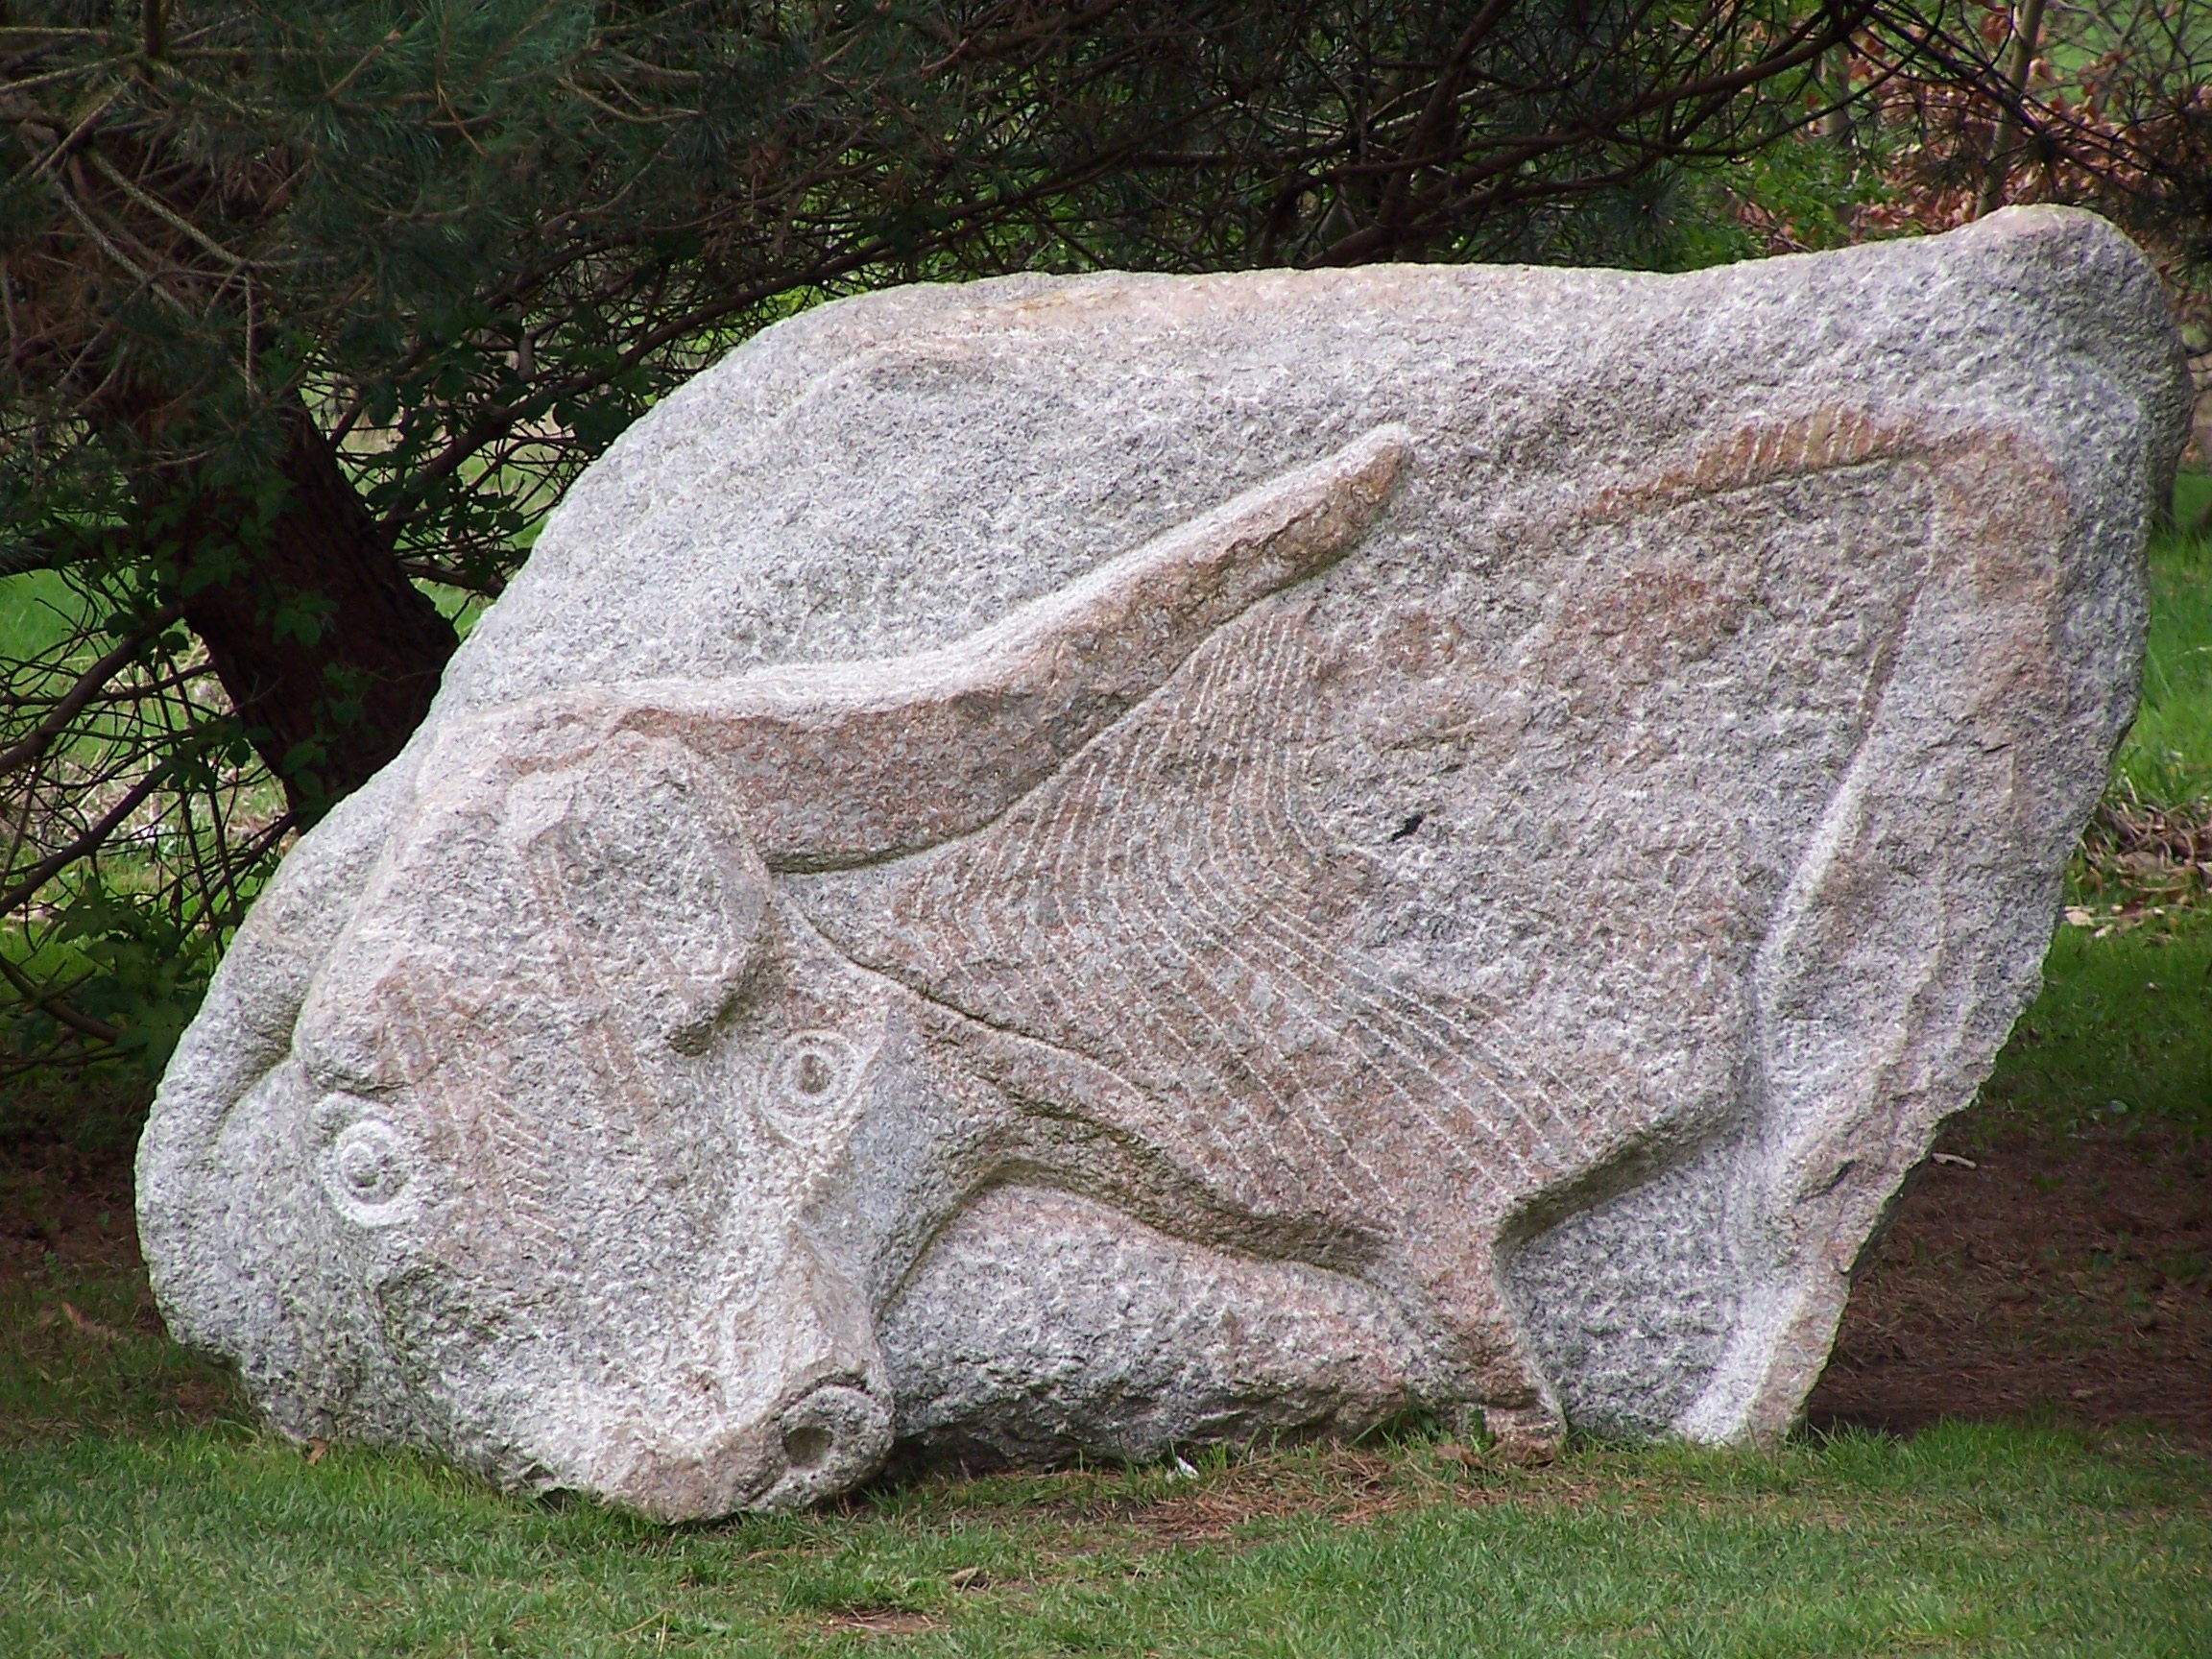
rock, monument, grave, sculpture, art, boulder, headstone, wakefield, carving, monolith, stele, stone carving, megalith, yorkshire sculpture park